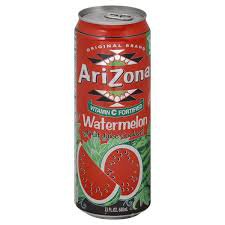
Label: Watermelon